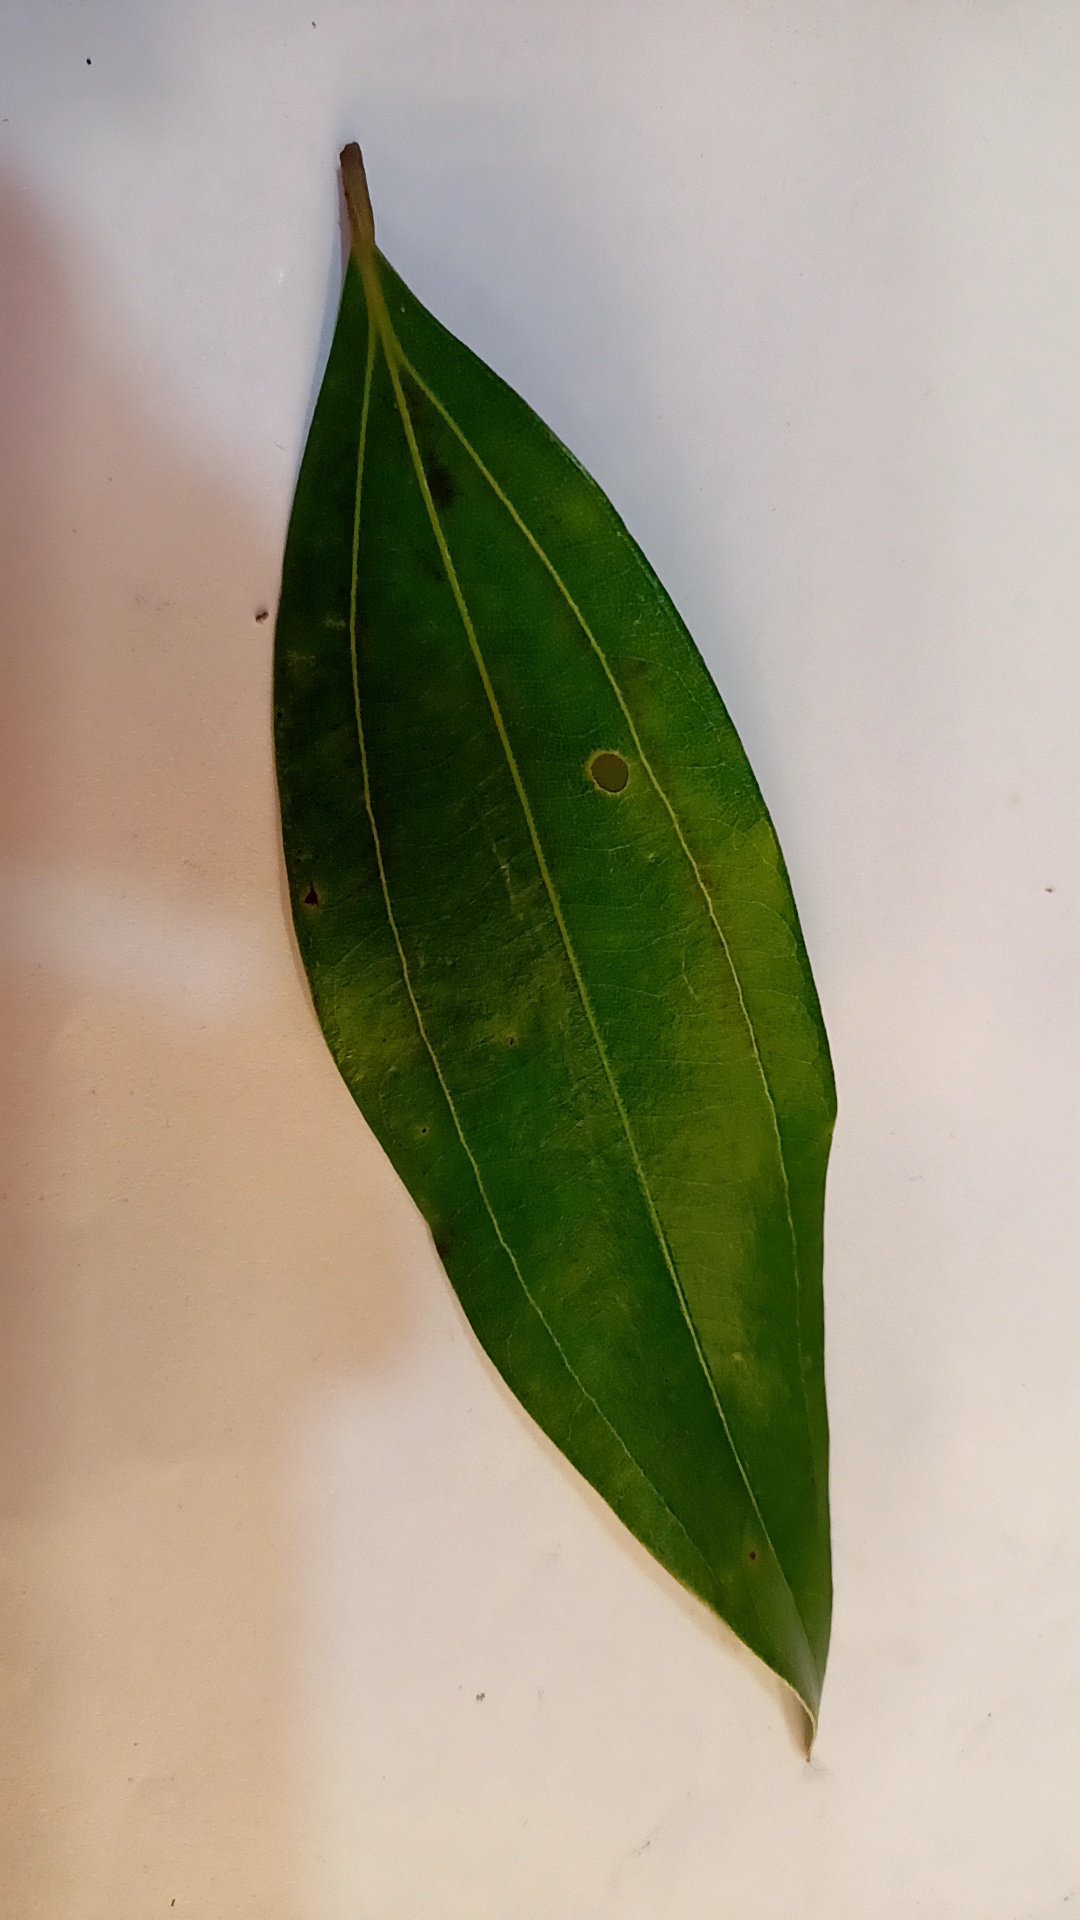
Label: Disease